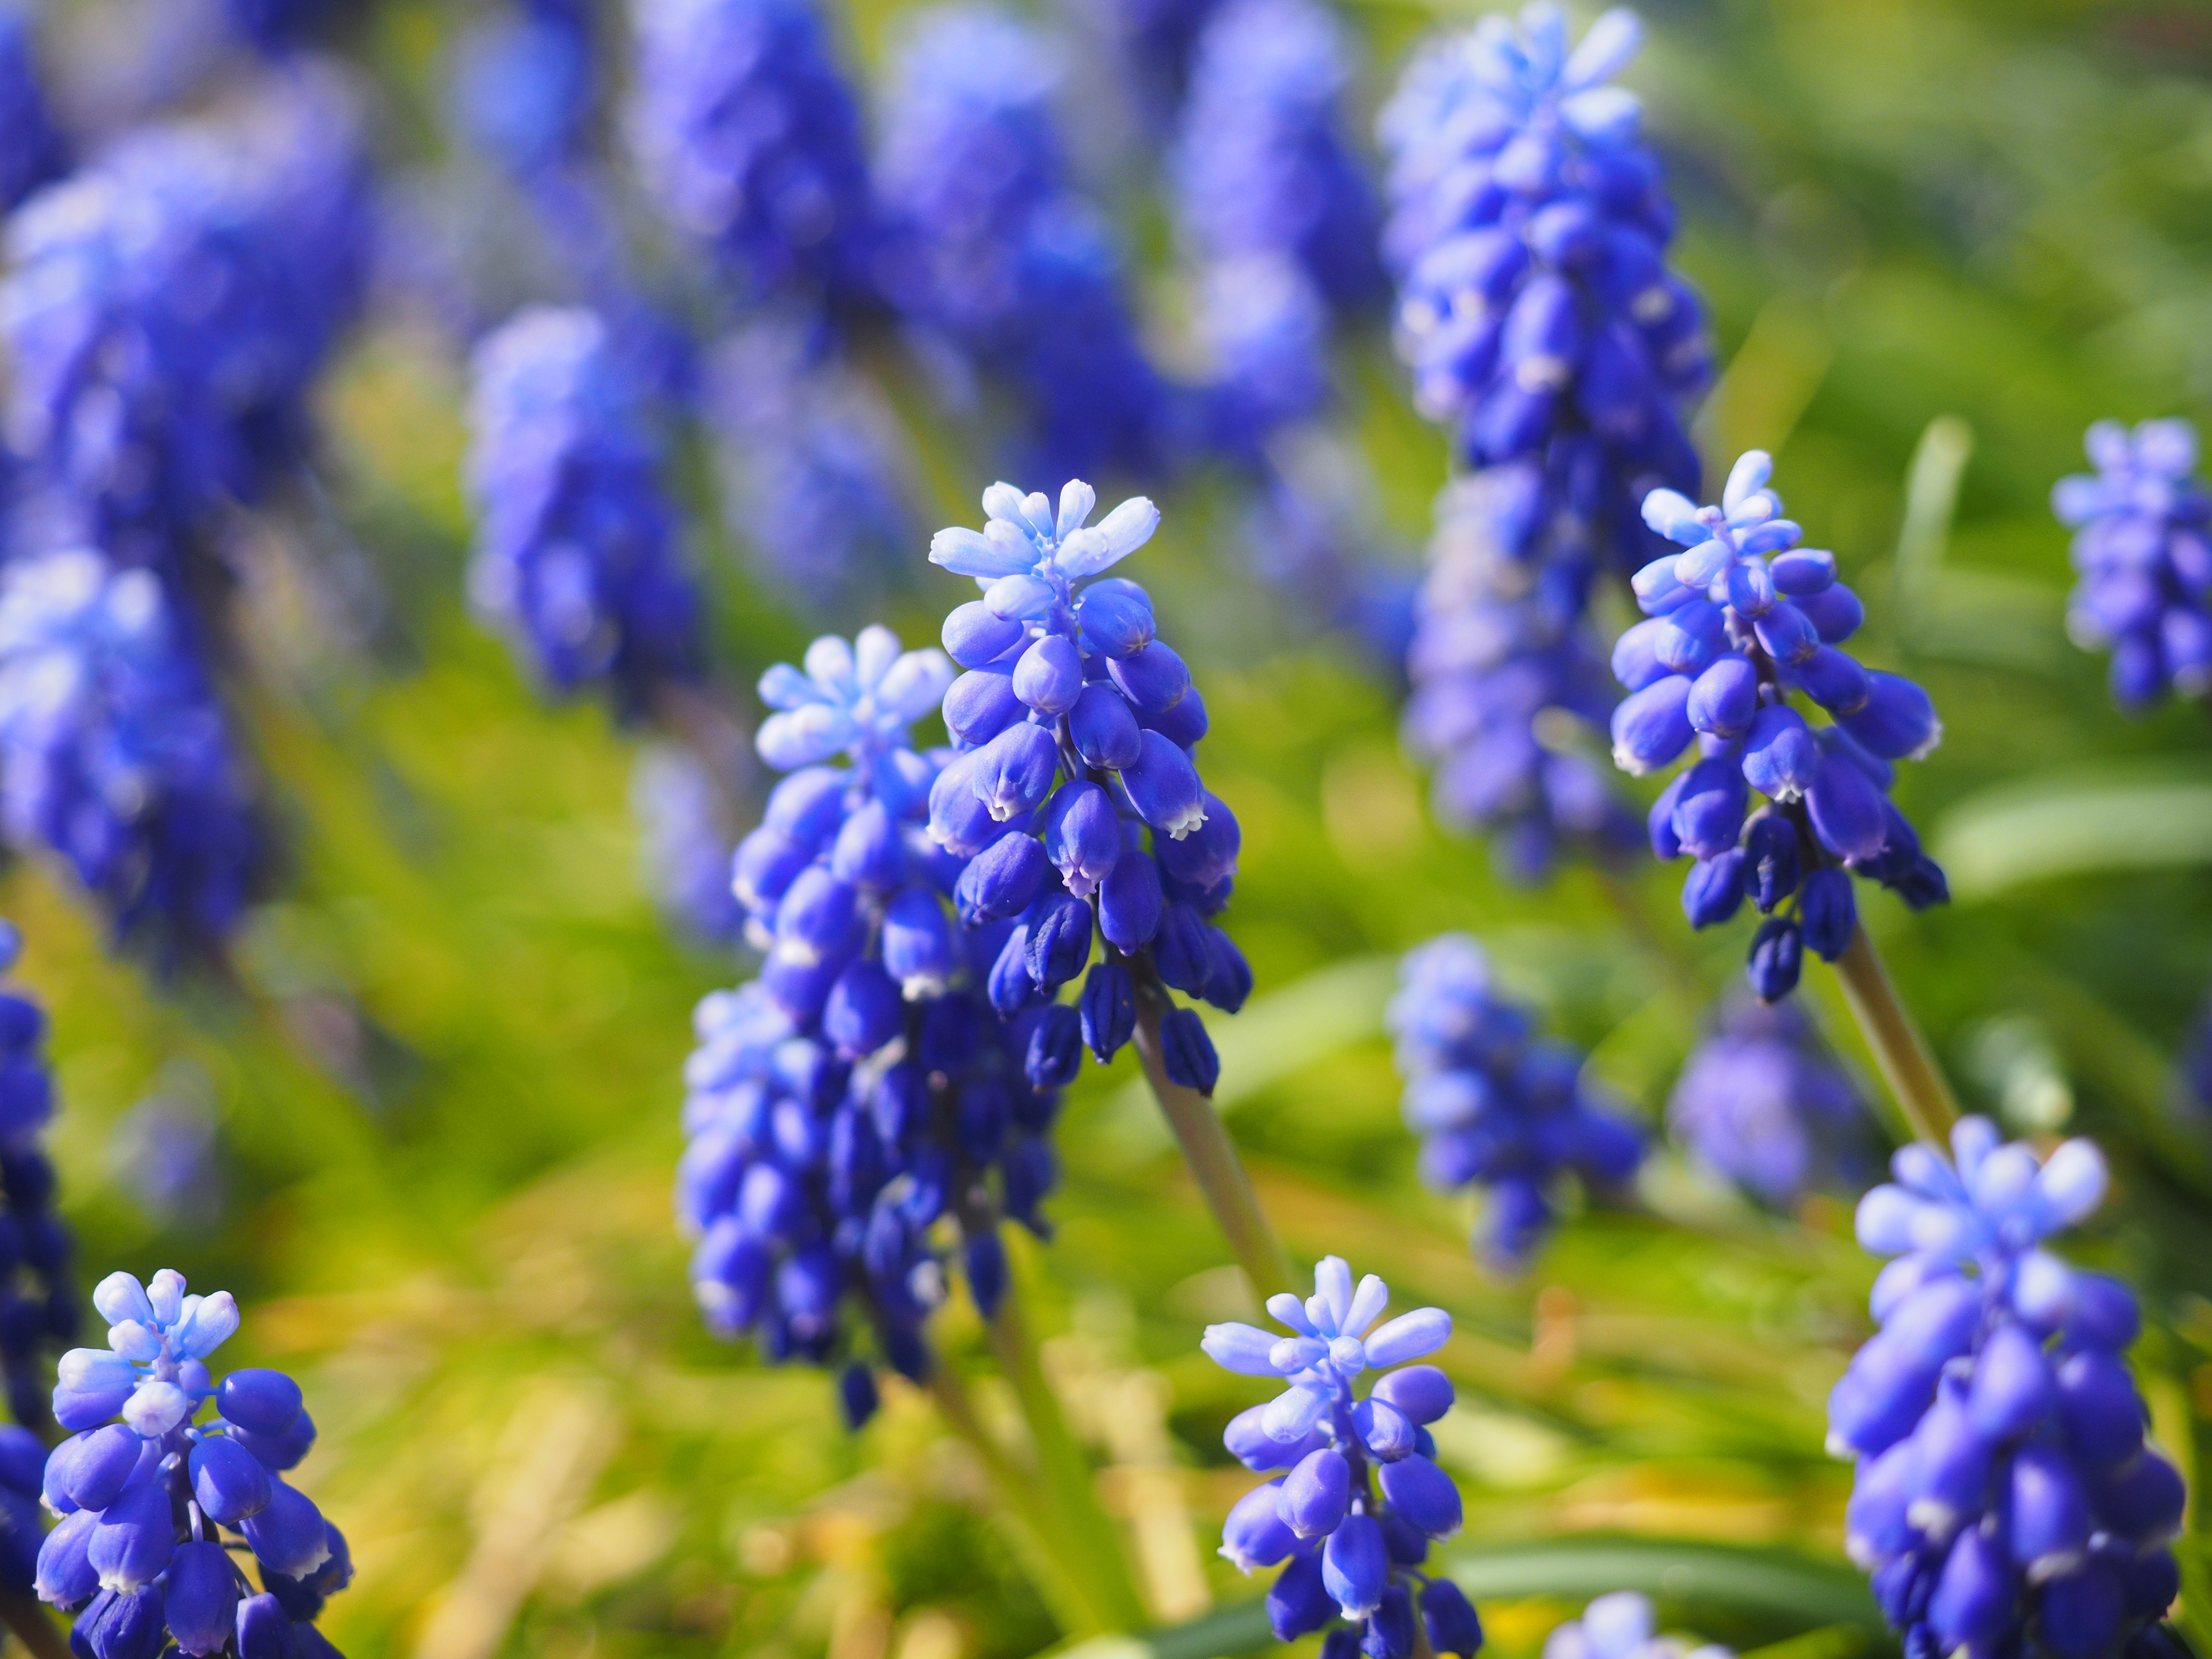
plant, flower, bloom, raindrop, bell, spring, botany, blue, colorful, garden, flora, wildflower, flowers, forget me not, bright, muscari, bluebonnet, hyacinth, lupin, macro photography, ornamental plant, garden plant, dark blue, flowering plant, blue violet, inflorescences, asparagaceae, muscari neglectum, asparagus plant, traubenf rmige inflorescences, common grape hyacinth, muscari botryoides, vineyard traubenhyazinthe, muscari racemosum, overlooked traubenhyazinthe, unrecognized traubenhyazinthe, land plant, english lavender